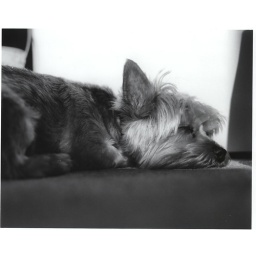
My roommates' dog in Huntington Beach, CA. He was actually posing, not sleeping here.